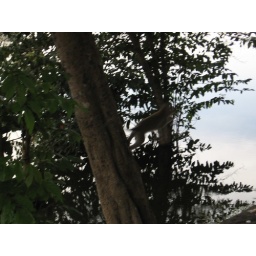
A jumping monkey in a tree